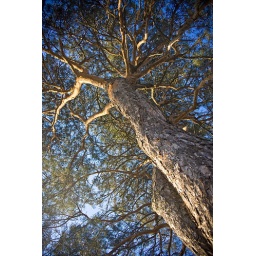
I had seen this lonely tree in a field at a local park and thought it had a great shape.